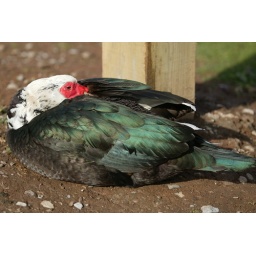
An old duck in the car park.